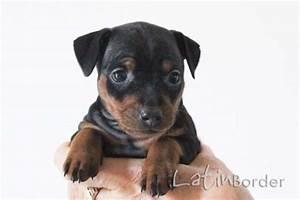
dog